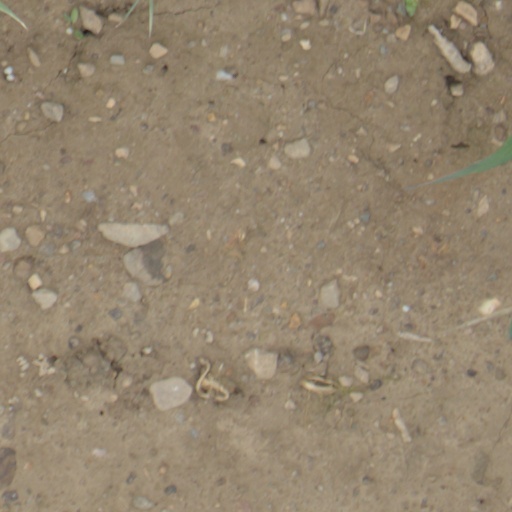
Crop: wheat